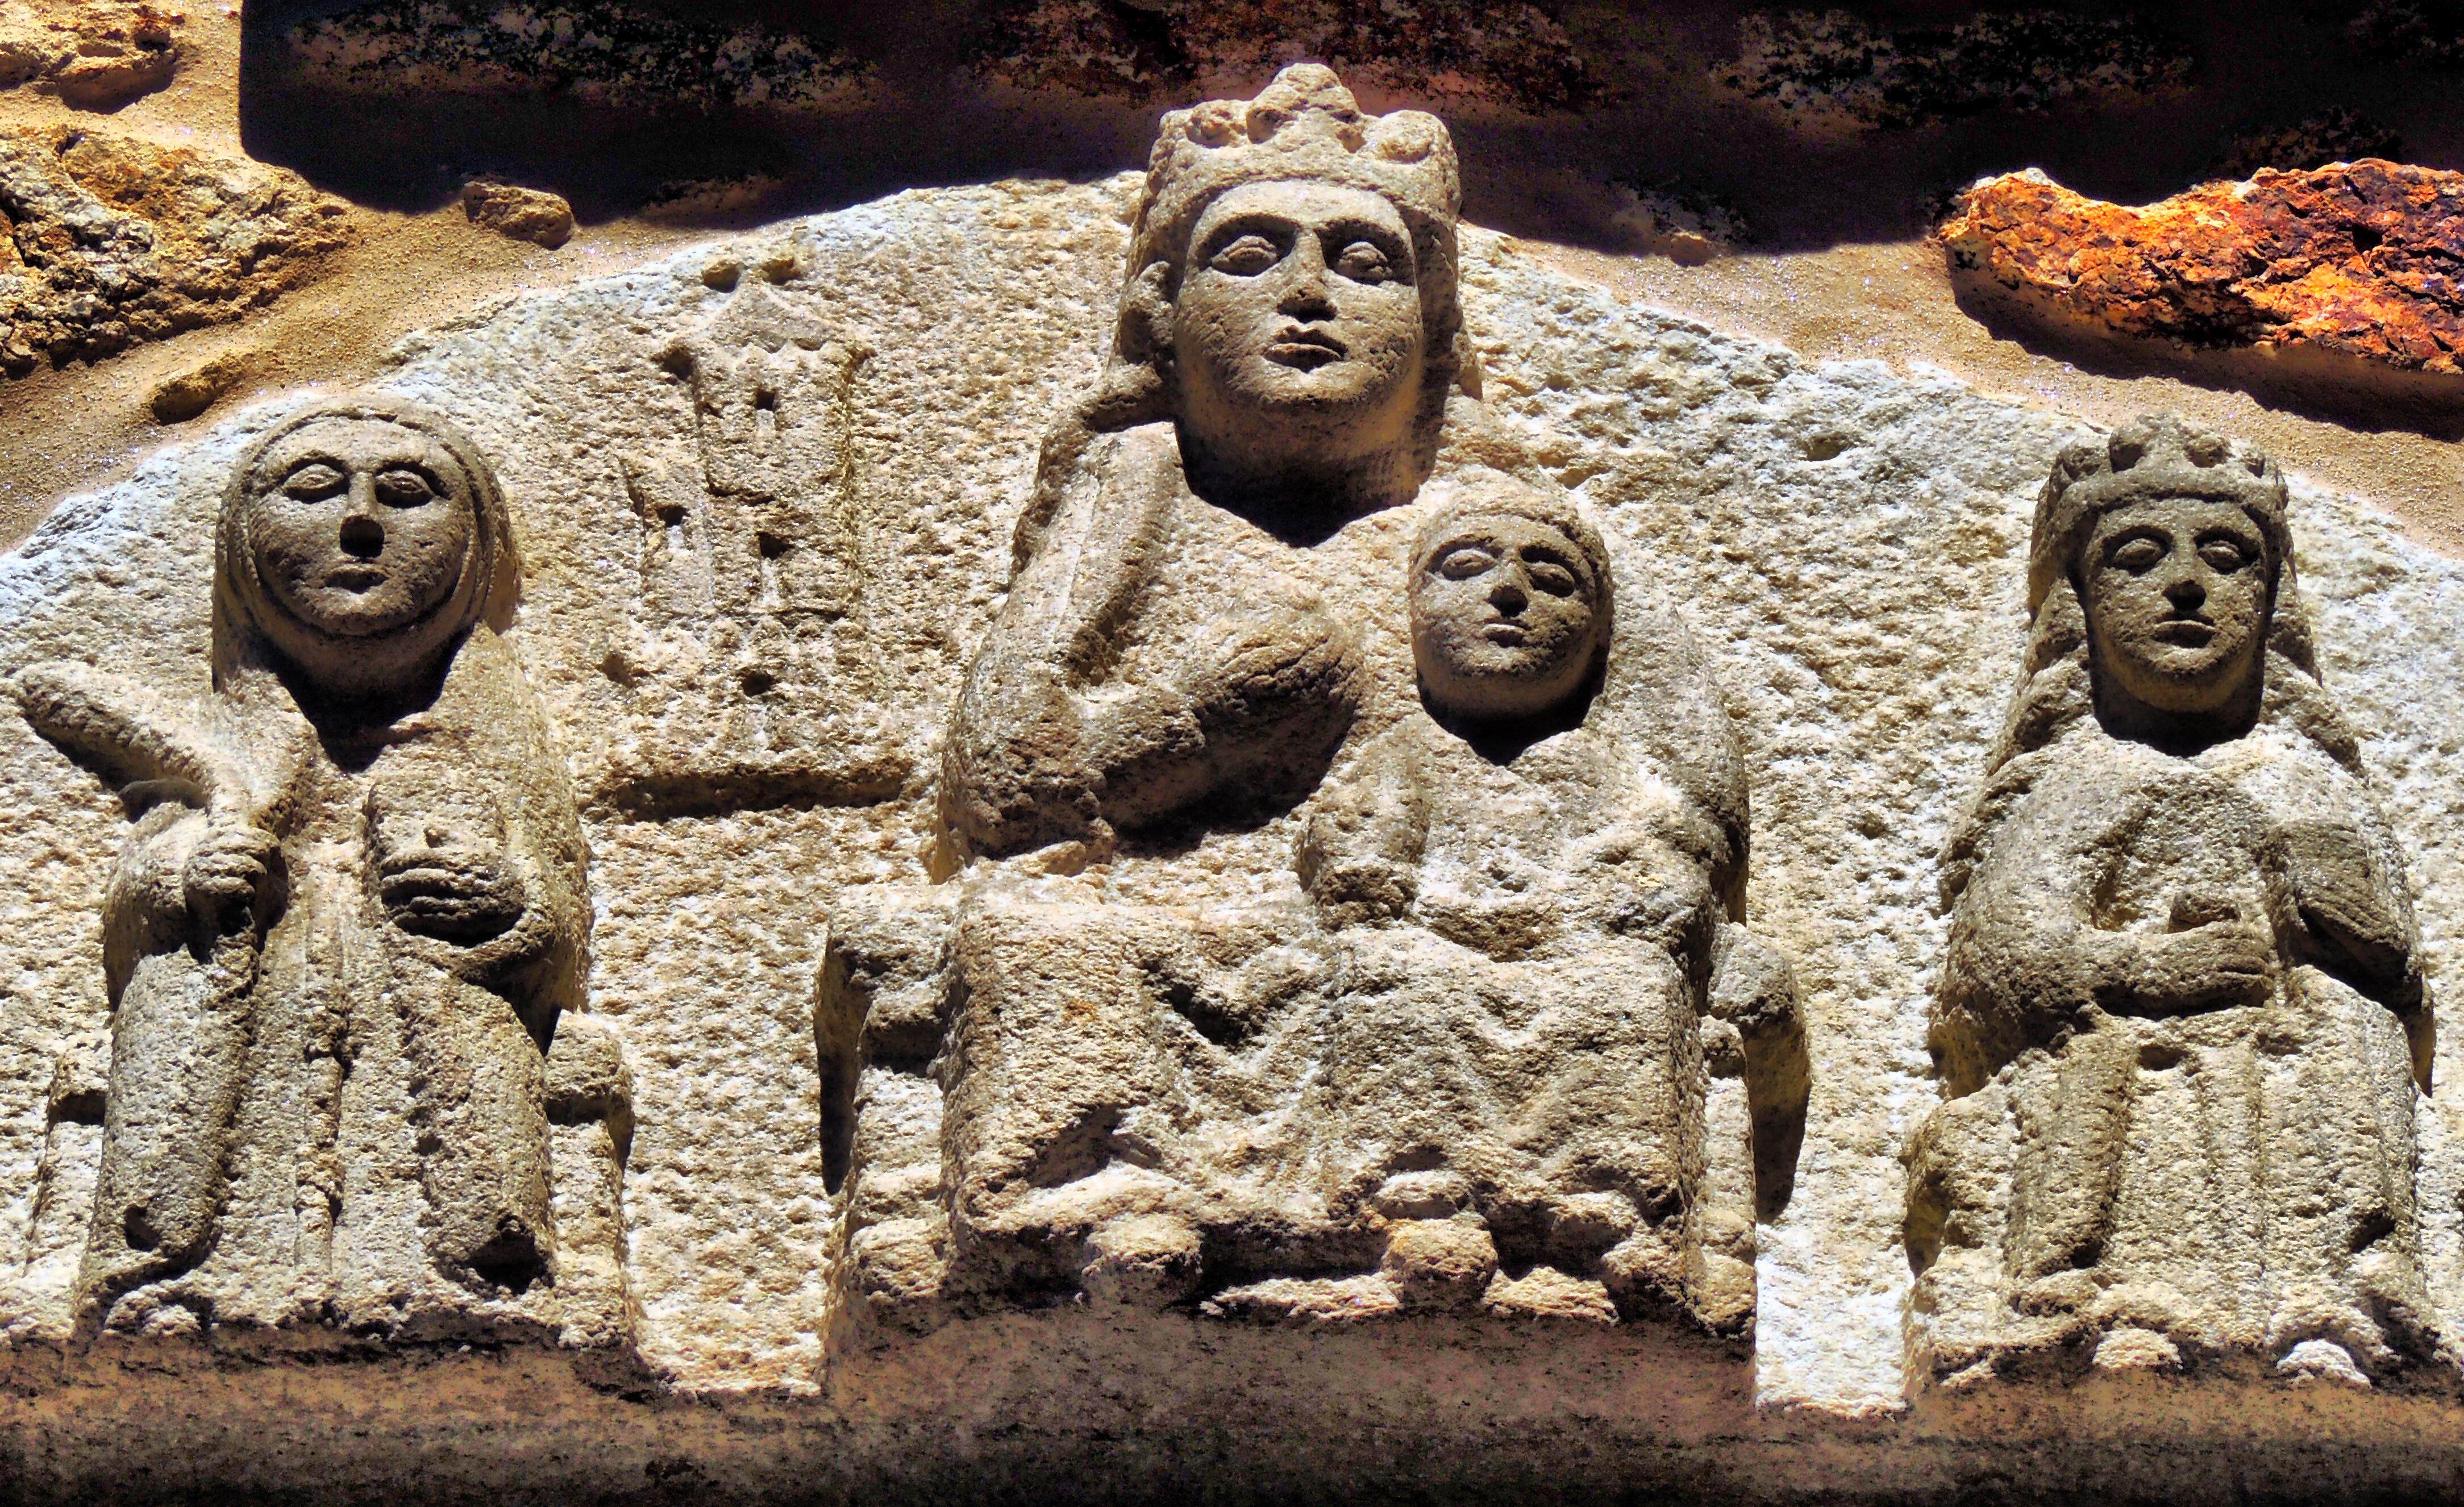
sand, rock, monument, statue, sculpture, art, anthropology, temple, history, carving, relief, mythology, archaeological site, stone carving, hindu temple, gautama buddha, ancient history, maya civilization